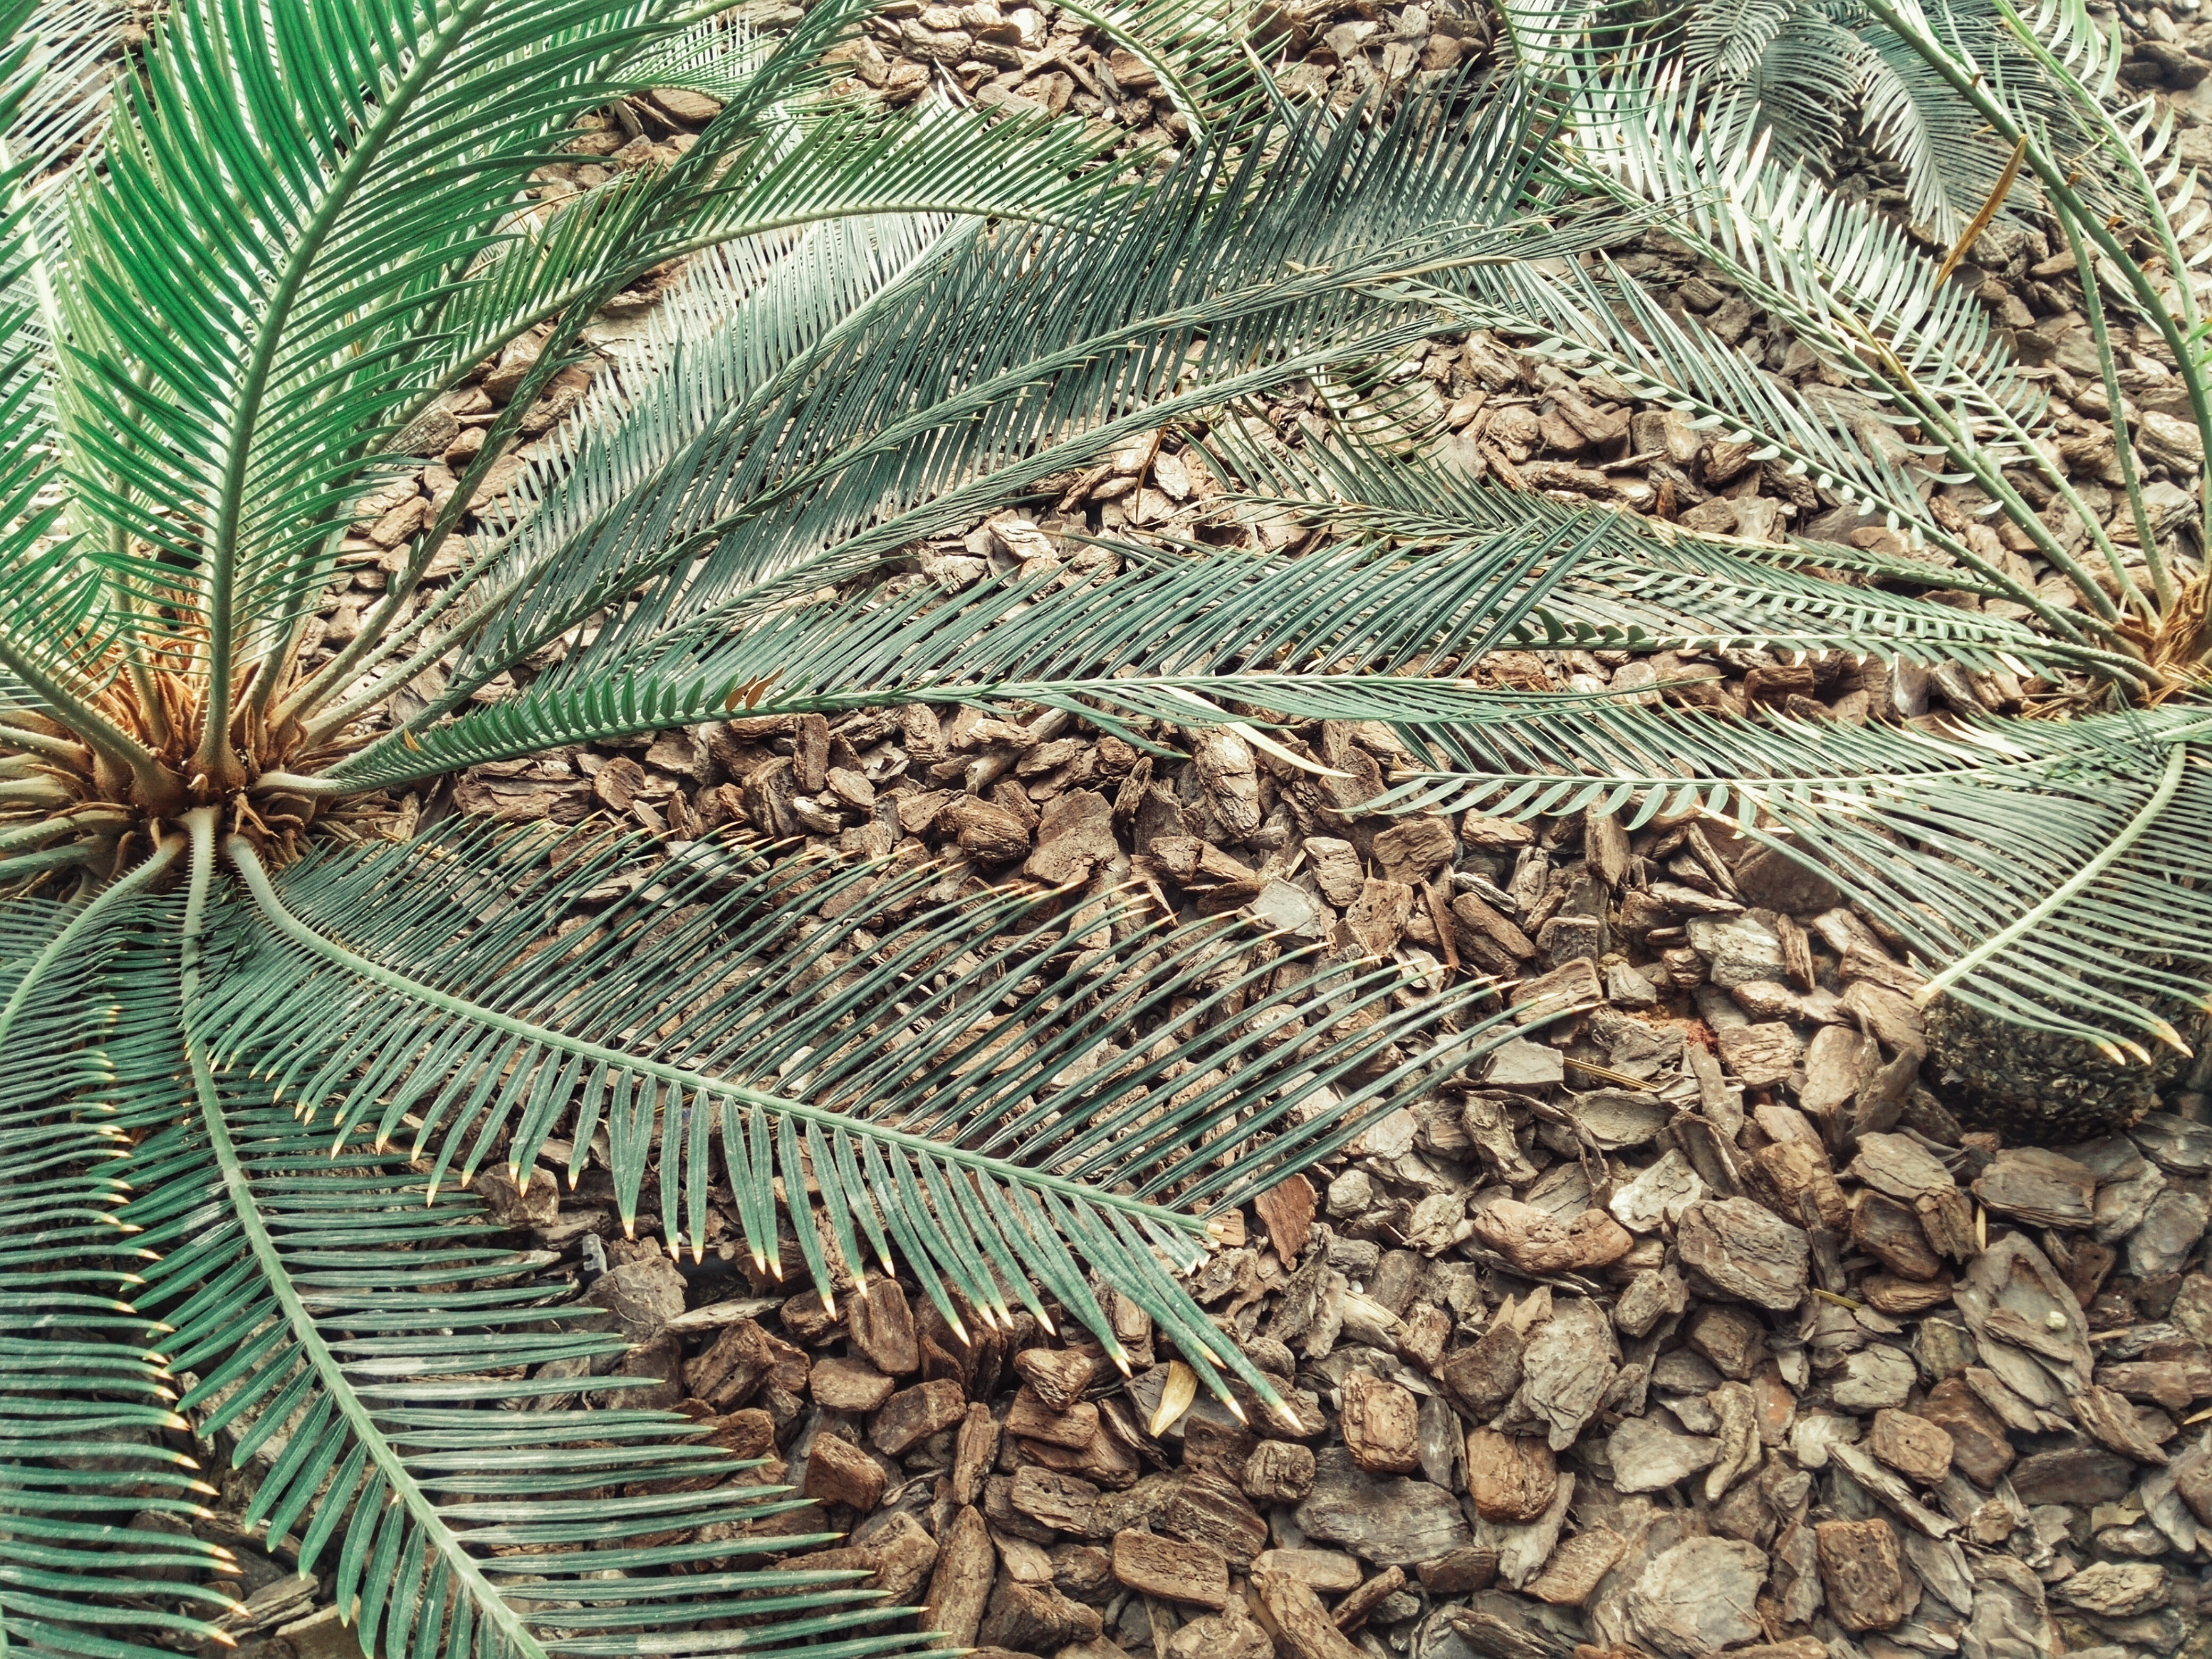
tree, branch, plant, leaf, flower, trunk, crop, soil, botany, agriculture, flora, flowering plant, grass family, woody plant, land plant, arecales, palm family